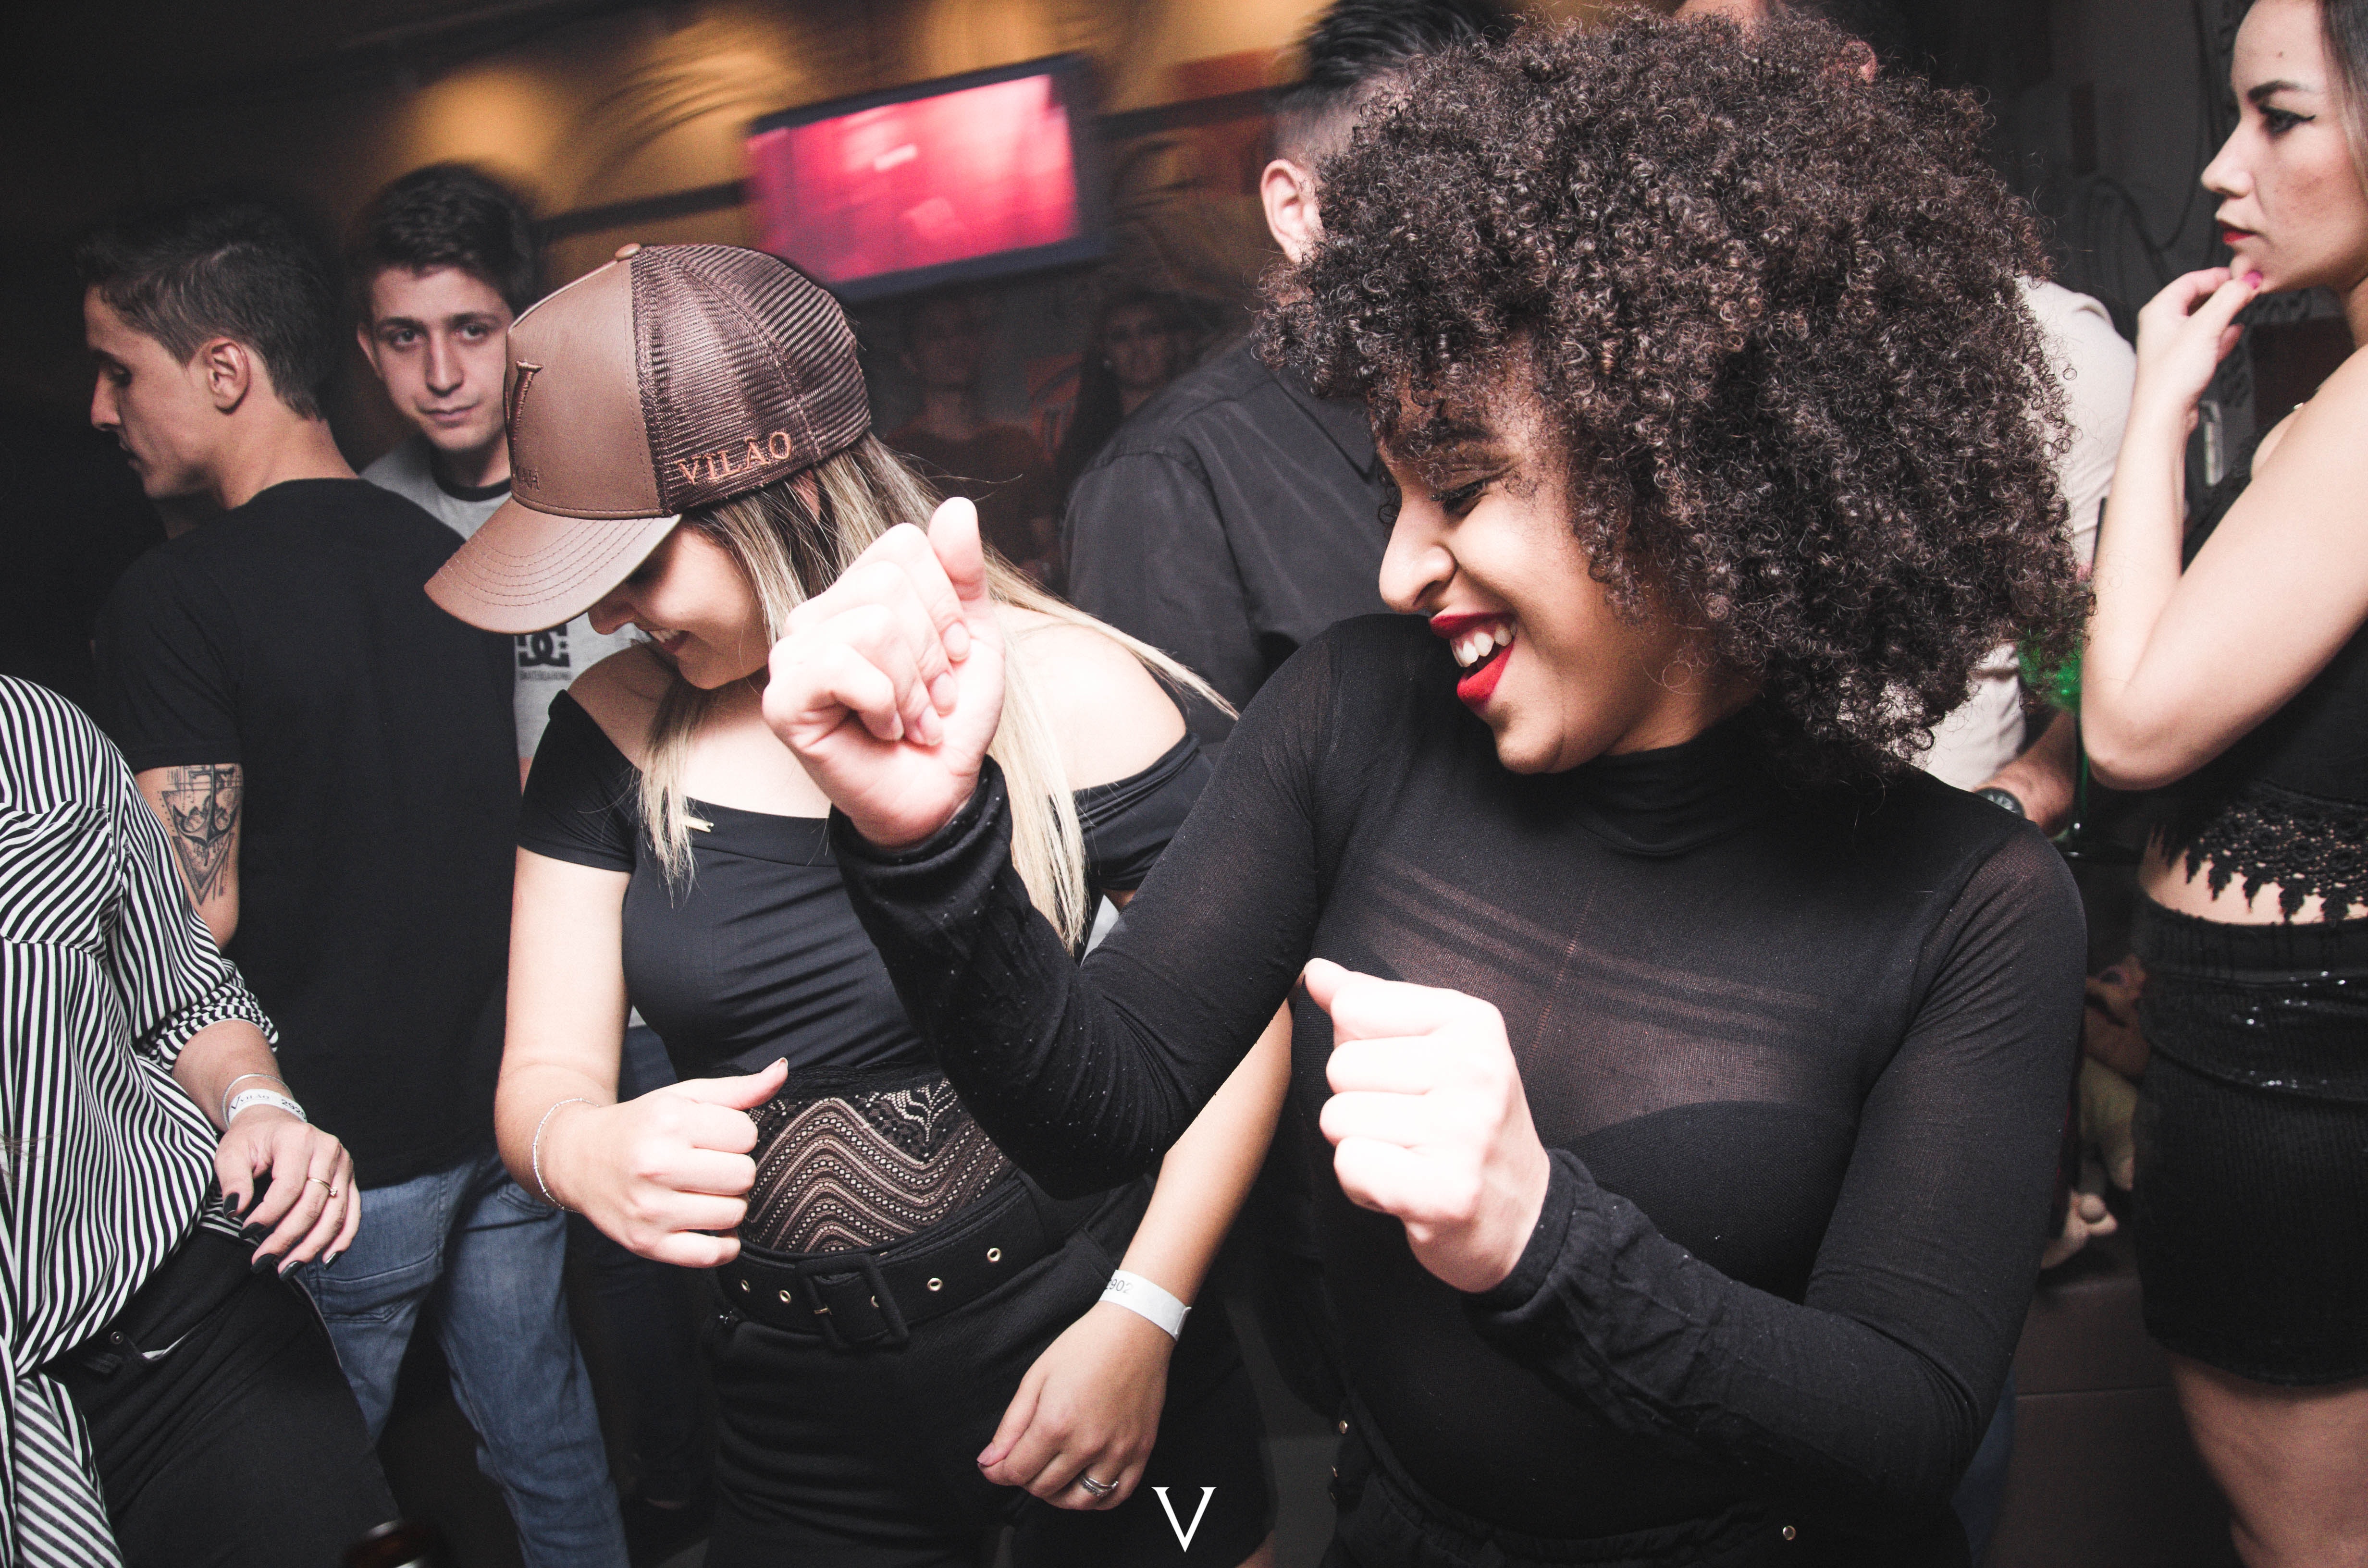
event, fun, photography, party, girl, interaction, fashion, nightclub, dance, hand, audio, crowd, performance, friendship, music venue